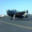
Label: airplane